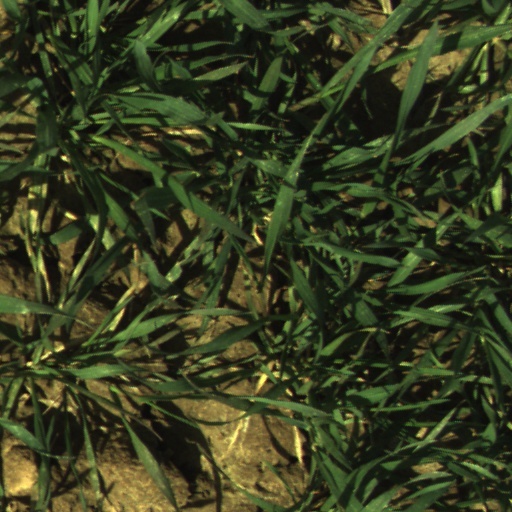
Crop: wheat